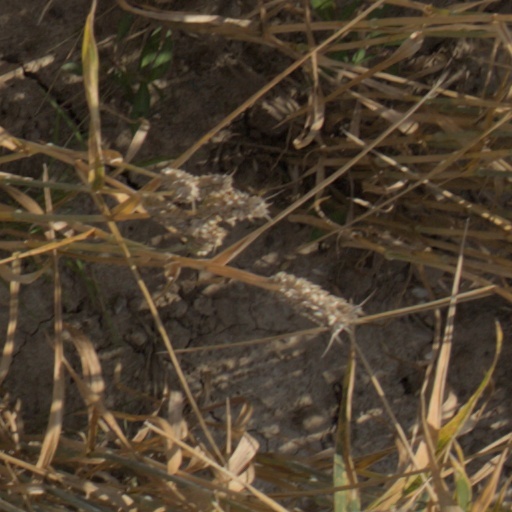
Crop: wheat